Qazaq Air

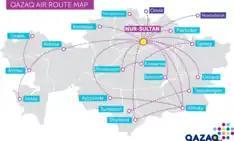
Qazaq Air route map (September 2021)

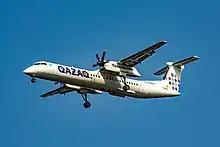
De Havilland Dash-8-Q400NG

Due to the increasing passenger traffic and demand for air transportation both within Kazakhstan and in the border regions, the airline plans to increase its fleet by 3 new aircraft.